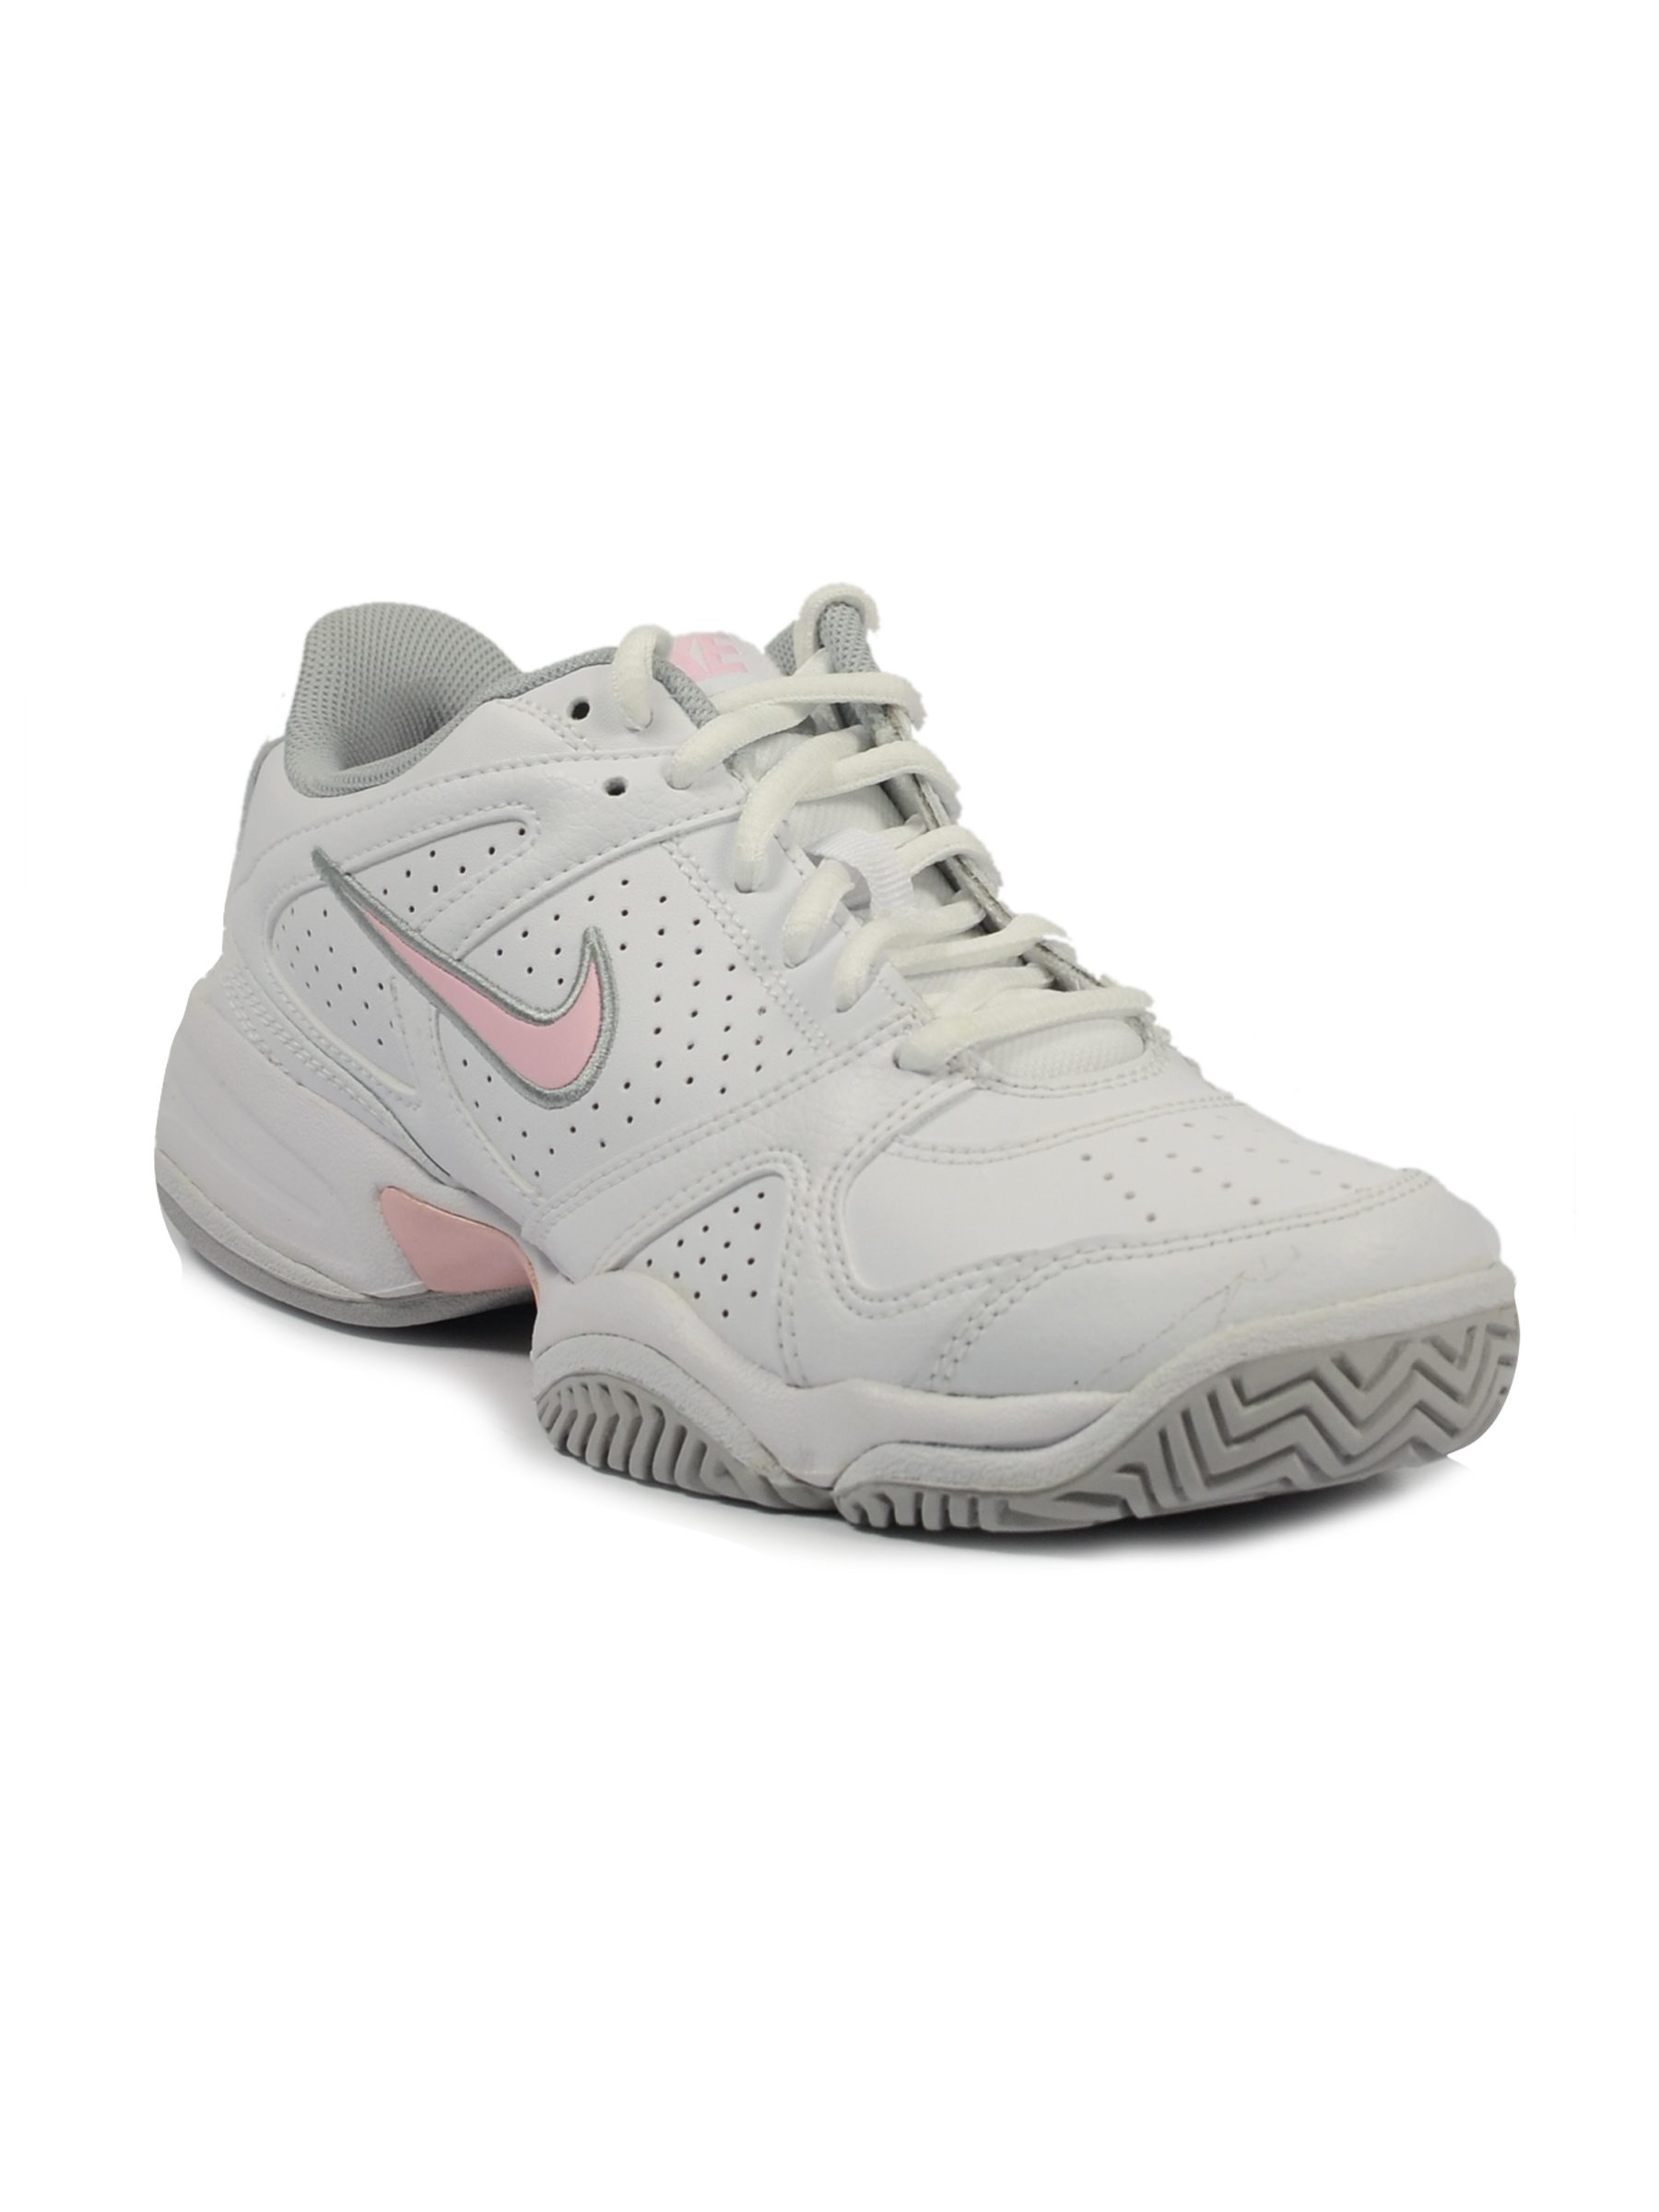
Nike Women's City Cou White Shoe
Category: Footwear / Shoes / Sports Shoes
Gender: Women
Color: White
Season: Summer 2011
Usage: Sports